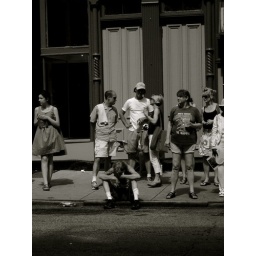
The awful house besides the former crack house is owned by the chick sitting on the sidewalk. So now you know.